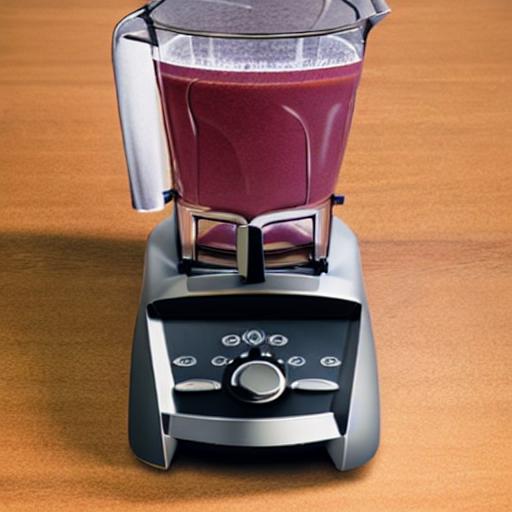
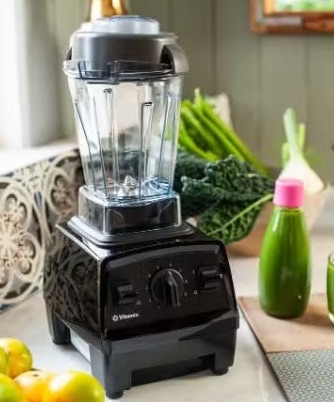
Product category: items_blender
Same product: no